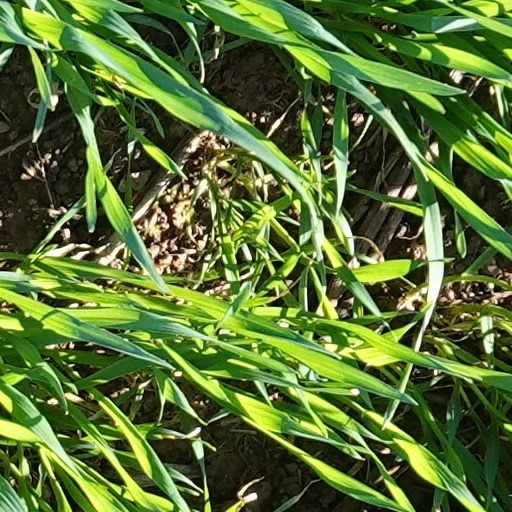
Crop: wheat